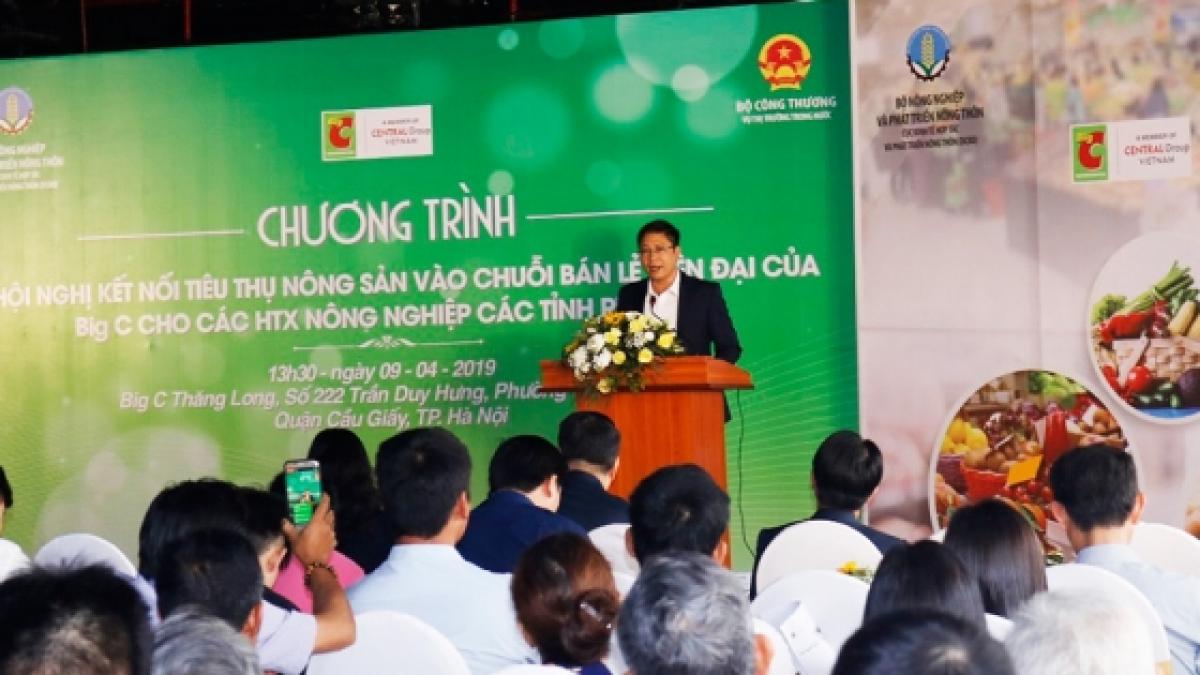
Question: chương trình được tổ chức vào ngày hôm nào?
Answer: ngày 9 tháng 4 năm 2019